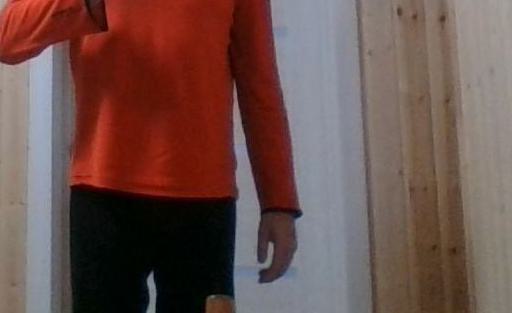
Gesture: no_gesture